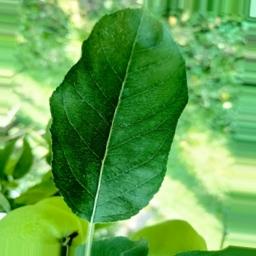
Label: Healthy